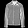
Label: Shirt